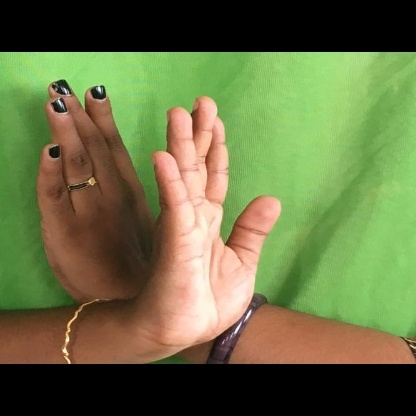
Mudra: Swastikam